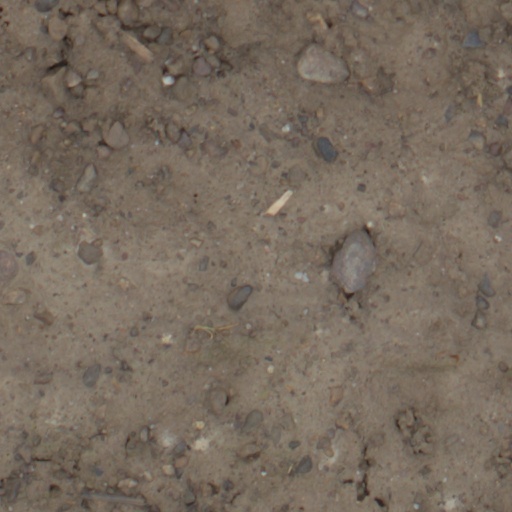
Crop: wheat